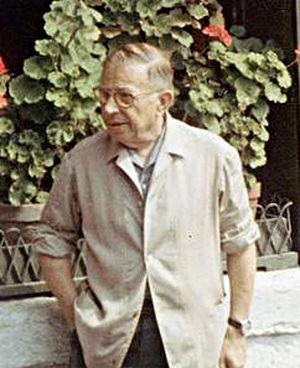
Jean-Paul Charles Aymard Sartre [ ʒãpol saχtχ], né le 21 juin 1905 dans le 16ᵉ arrondissement de Paris et mort le 15 avril 1980 dans le 14ᵉ arrondissement, est un écrivain et philosophe français, représentant du courant existentialiste, dont l'œuvre et la personnalité ont marqué la vie intellectuelle et politique de la France de 1945 à la fin des années 1970.